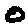
Label: 0